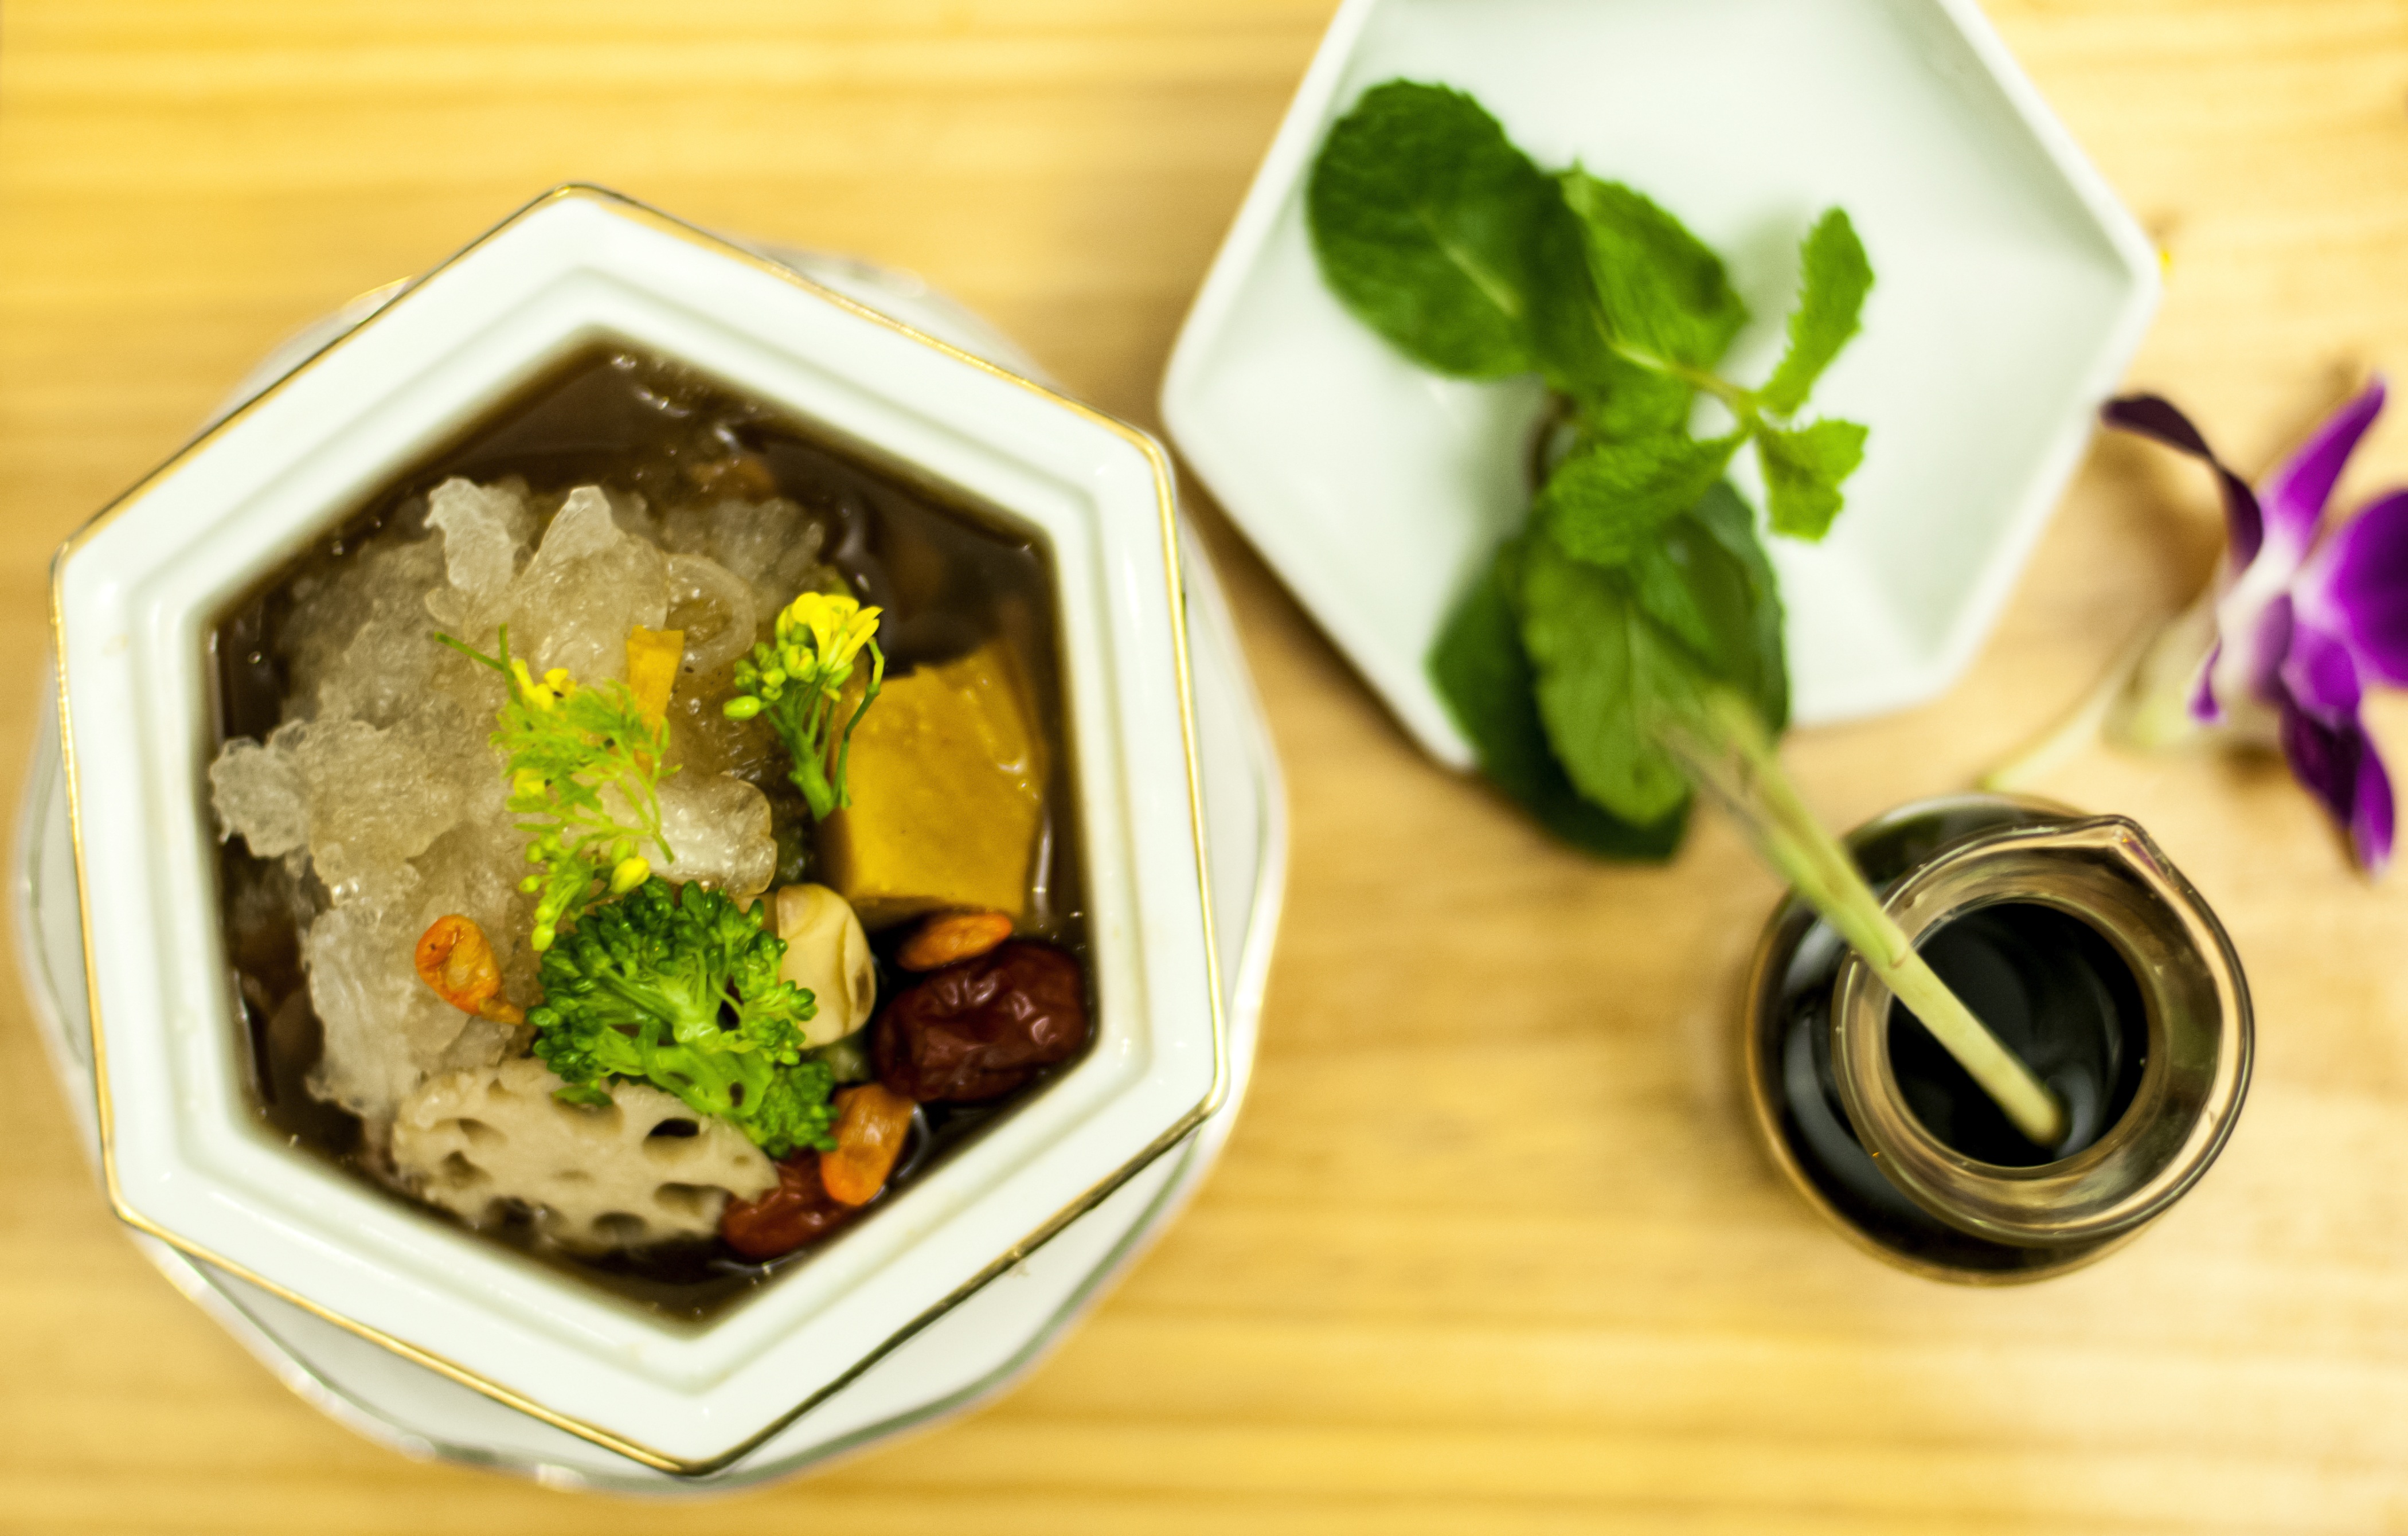
dish, meal, food, produce, vegetable, lunch, cuisine, asian food, spices, vegetarian food, vietnam, the dish, nesting swifts, precious african chicken